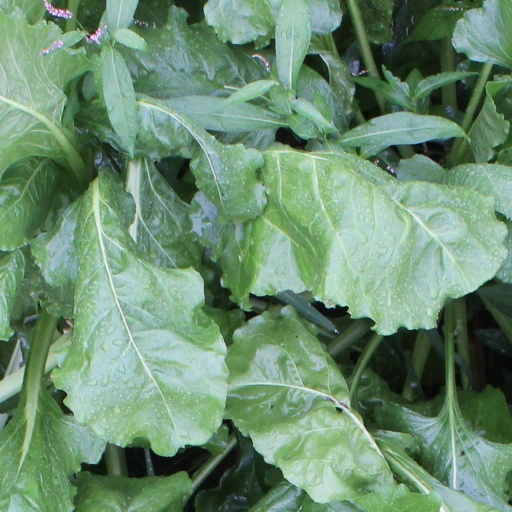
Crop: sugar beet